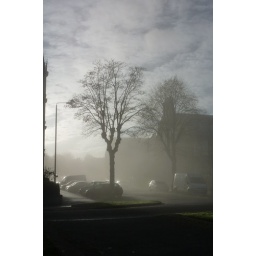
The house and street in the Fog